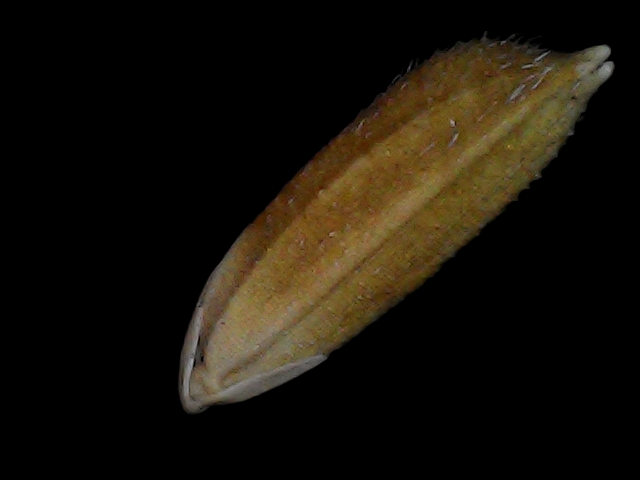
Rice variety: Bd56